House of Gold (film)

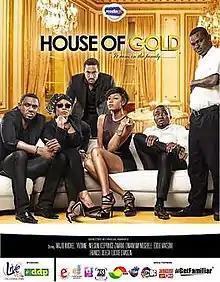
Theatrical release poster

House of Gold (released as Family Runs on DVD) is a 2013 Ghanaian-Nigerian comedy film, produced by Yvonne Nelson and directed by Pascal Amanfo. It stars Majid Michel, Yvonne Nelson, Omawumi Megbele, Mercy Chinwo, Ice Prince Zamani, Eddie Watson and Francis Odega.